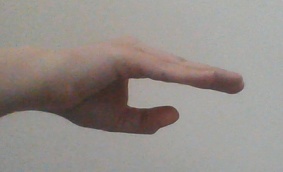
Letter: jeem